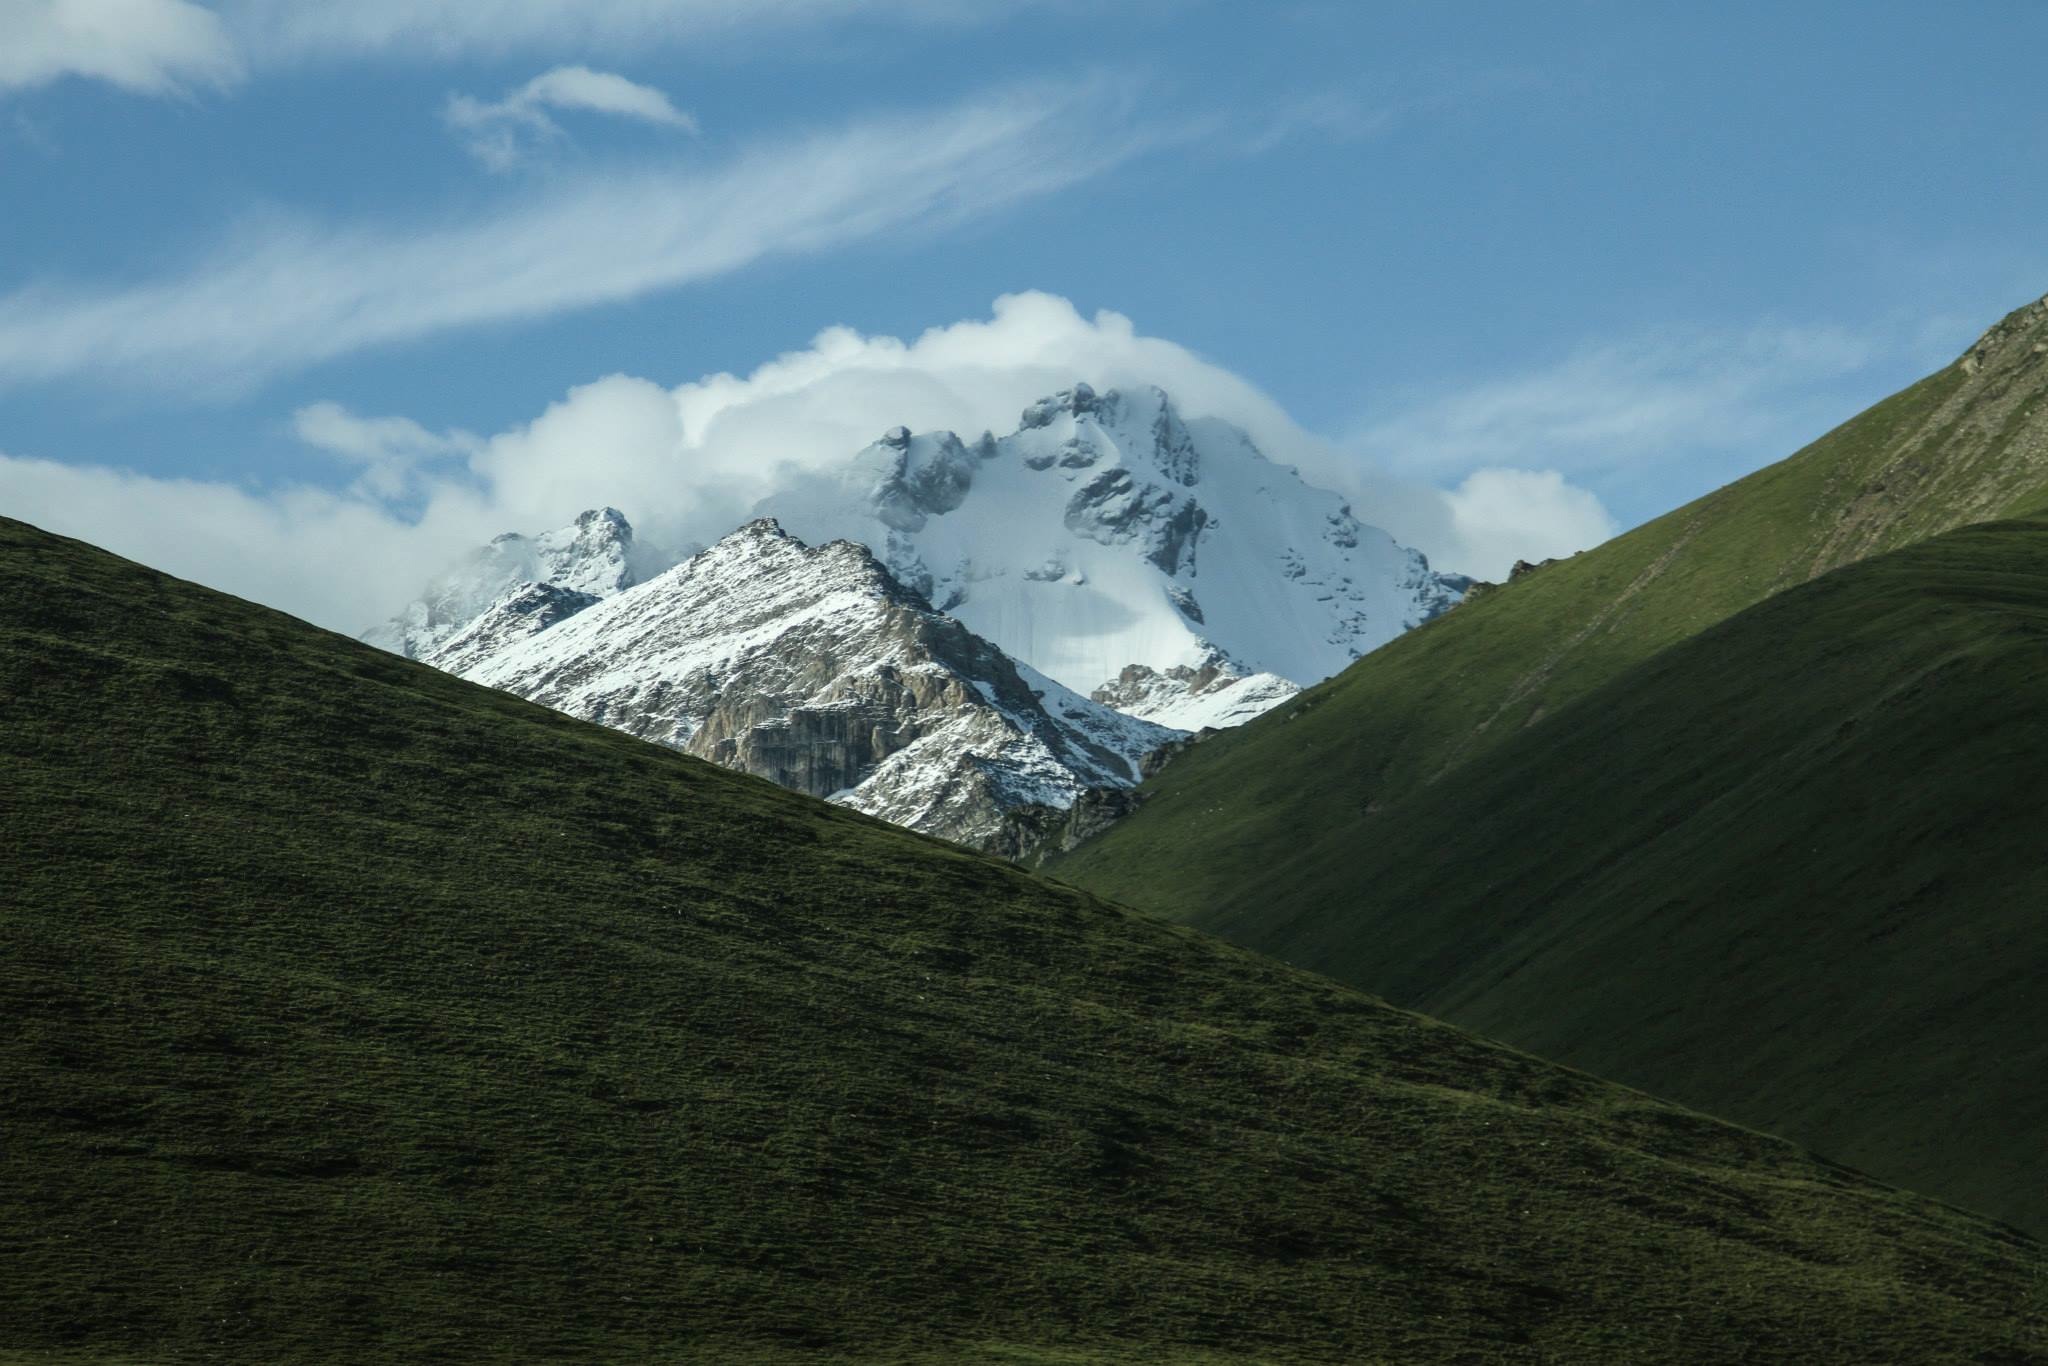
landscape, nature, mountain, snow, cloud, hill, valley, mountain range, fjord, highland, ridge, summit, alps, plateau, fell, loch, landform, mountain pass, geographical feature, mountainous landforms, glacial landform